Orbis (Polish travel agency)

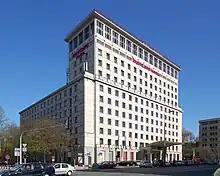
The Grand Hotel in Warsaw, built after the war and operated by Orbis, now Accor

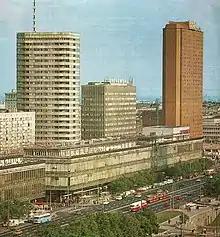
Hotel Forum in Warsaw (on the right), built in 1974 and operated by Orbis, now Accor

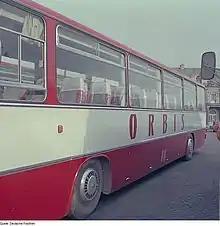
Orbis bus in 1972

Polish Travel Office was opened in 1920 in Lwow, and among its founders are bankers Ernest Adam, Maksymilian Liptay and Józef Radoszewski, as well as politician Wladyslaw Keslowicz, Count Aleksander Skarbek, and lawyer Ozjasz Wasser. Their target was to create a travel office with international standards of service, which would provide services for the citizens of the newly created Second Polish Republic. Orbis quickly developed, and by the year 1925 it had as many as 28 offices. In 1928 it was granted the status of a national travel agency, and in 1933, after its shares had been purchased by PKO Bank Polski, main office was moved to Warsaw. Orbis continued to prosper, by 1939 it had 136 offices in Poland and 19 abroad. It employed app. 500 travel agents, and had four hotels with 360 rooms.